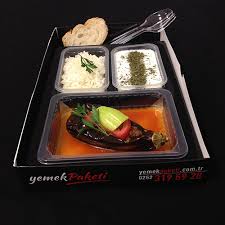
Yemek: karniyarik